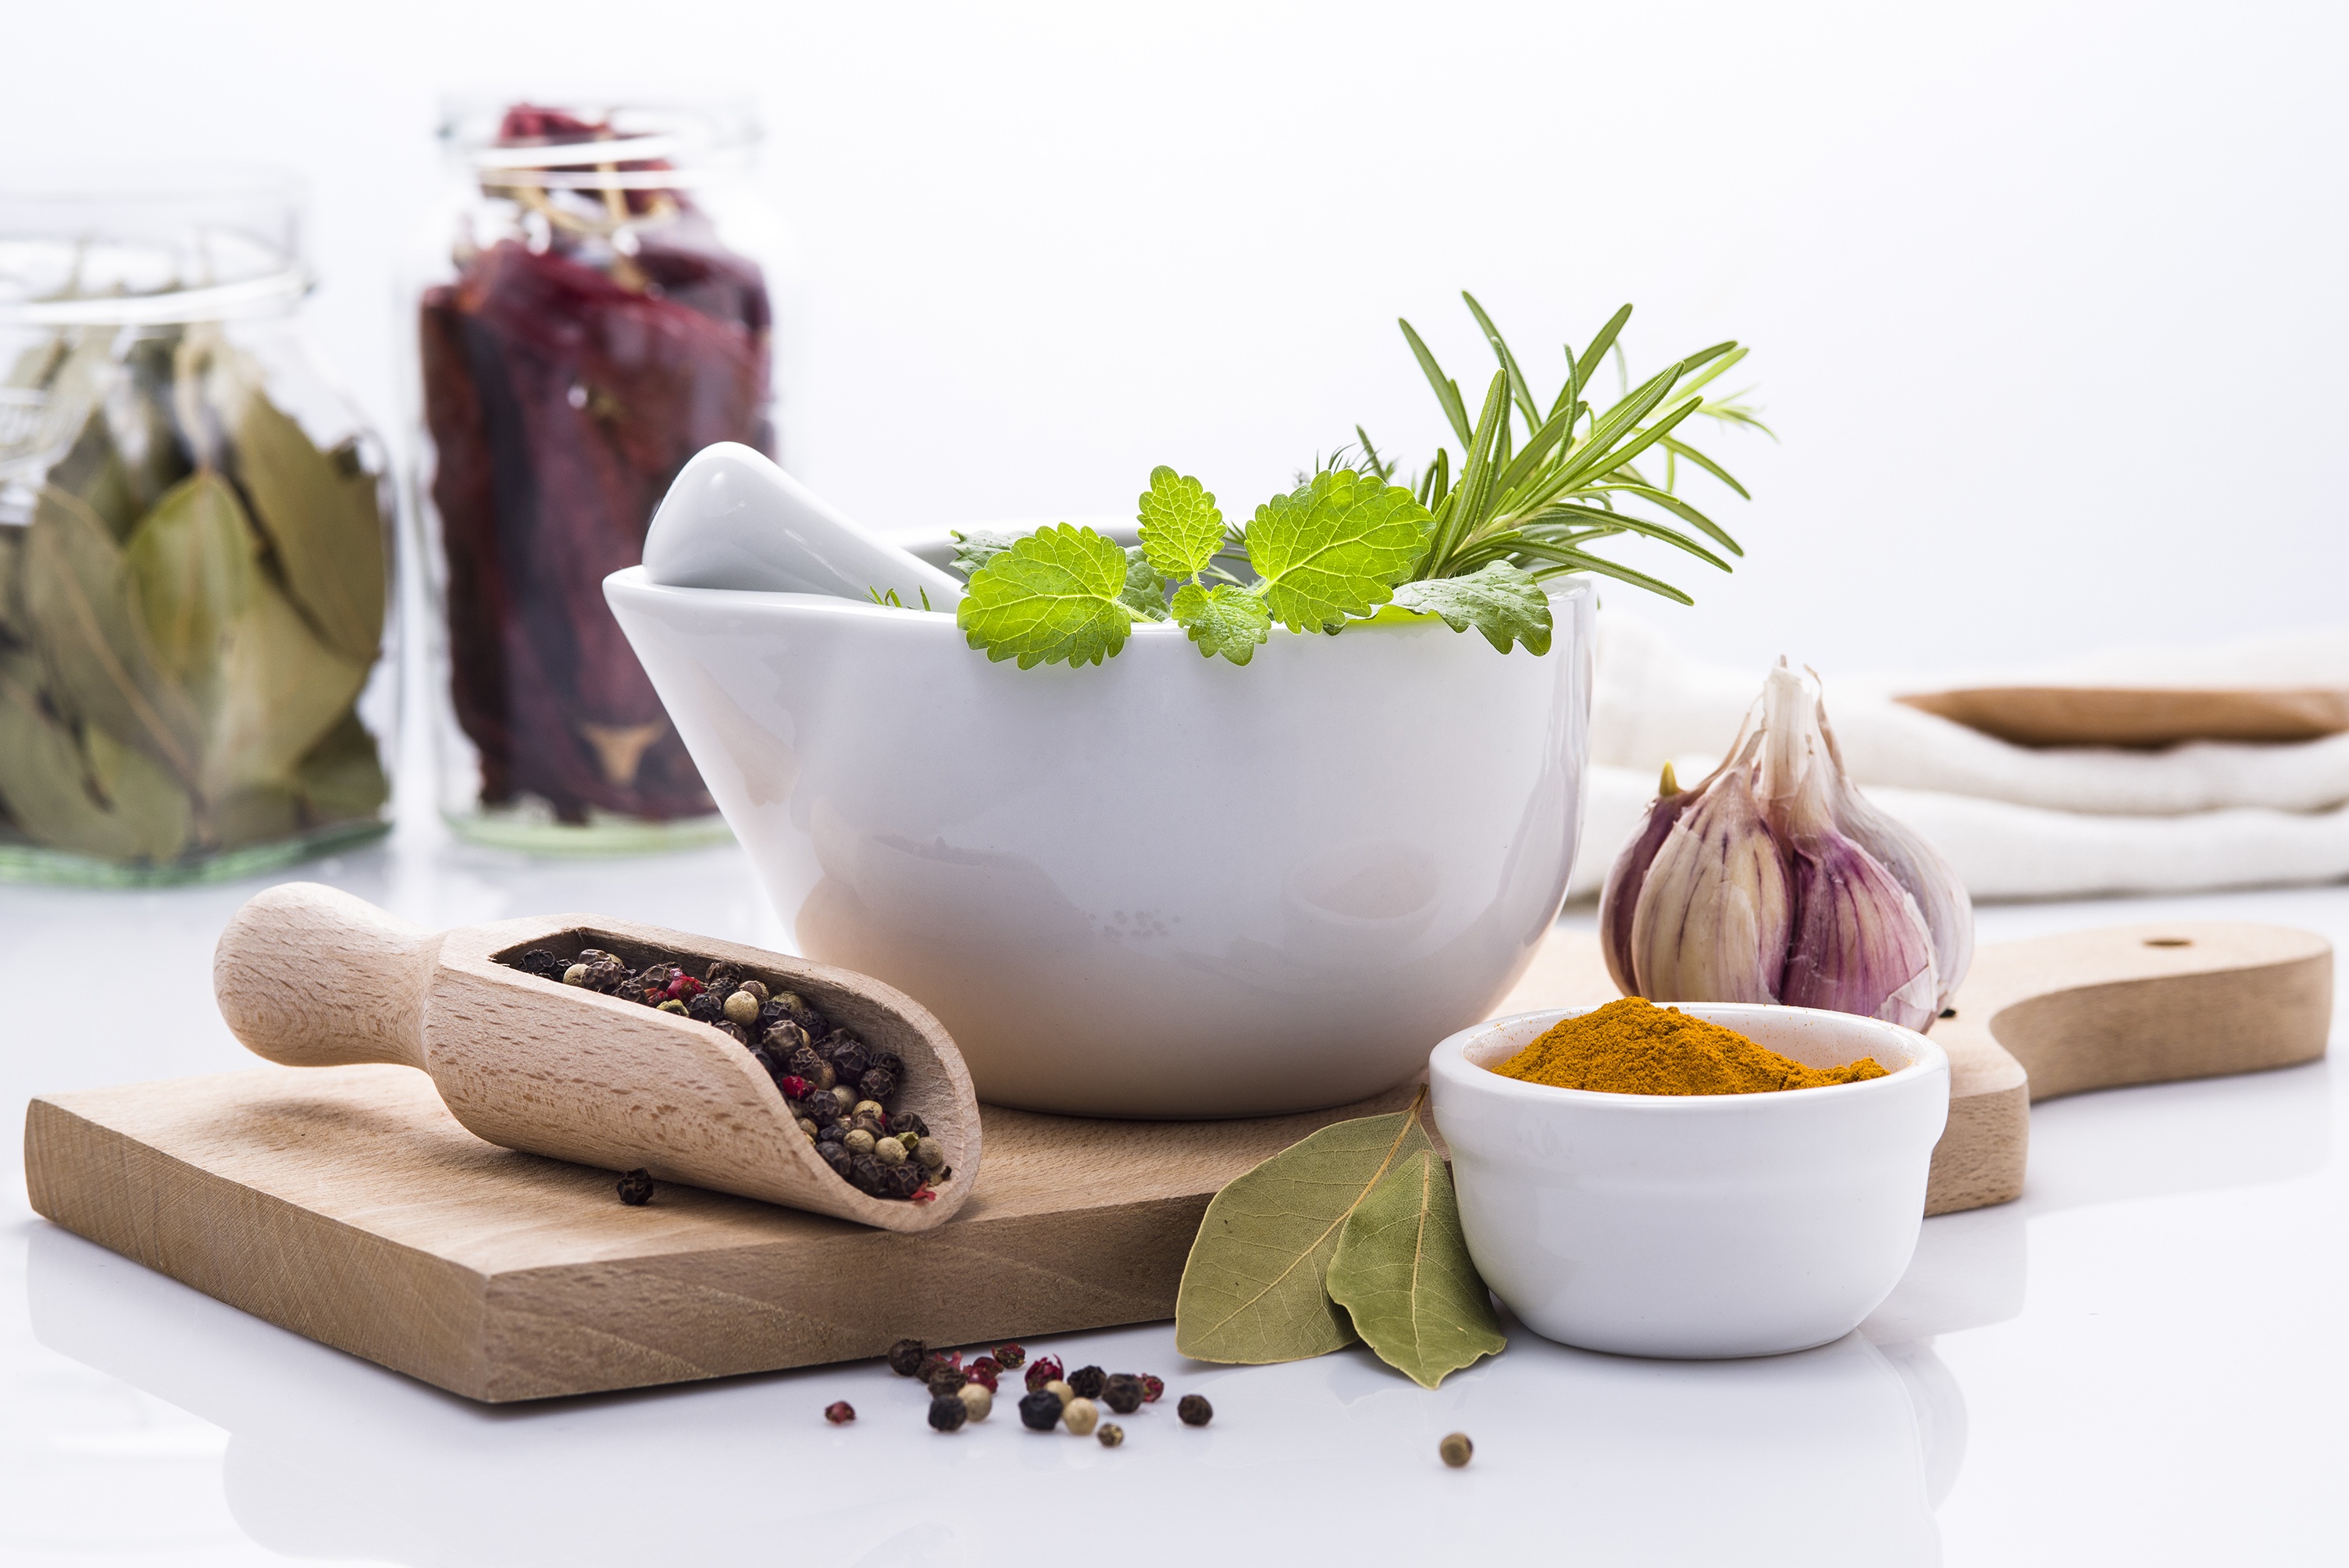
plant, meal, food, cooking, herb, produce, kitchen, breakfast, healthy, spices, cutting board, flowerpot, herbs, ingredients, flavor